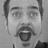
Emotion: surprise